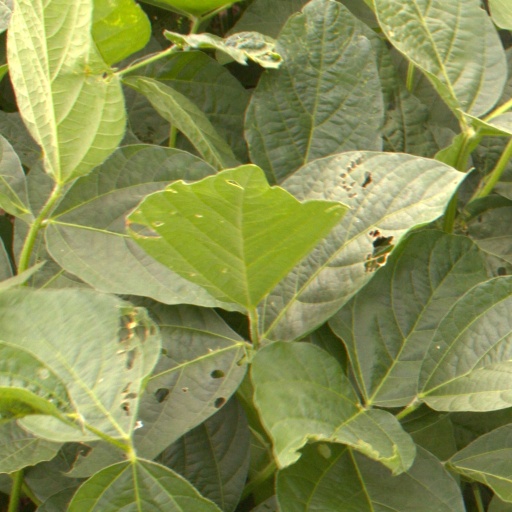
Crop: soybean